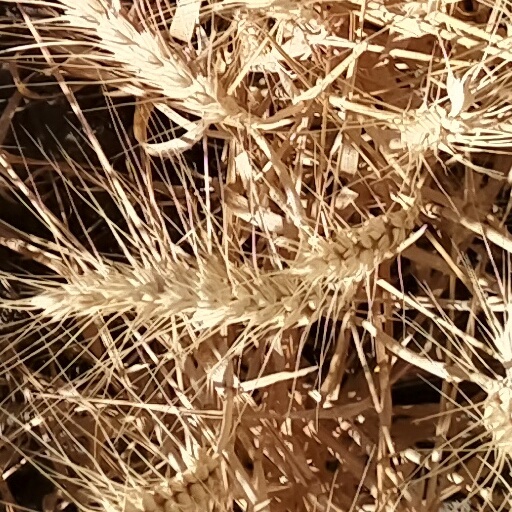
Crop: wheat